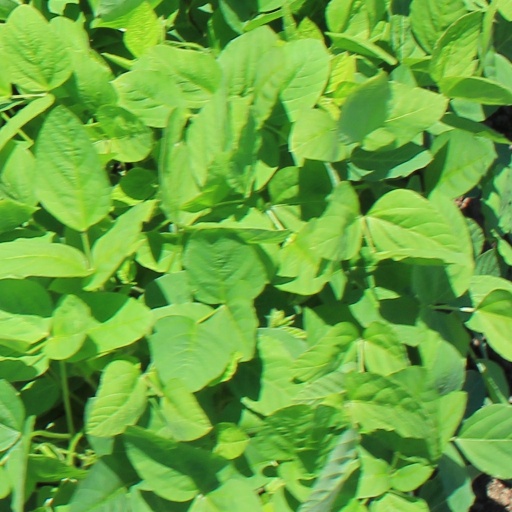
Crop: soybean